La Liga Manager of the Month

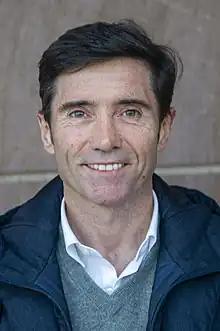
Marcelino won the first Manager of the Month award in September 2013.

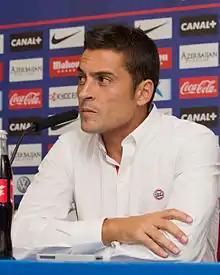
Francisco was the first manager to win the award twice in a season.

The following table lists the number of awards won by managers who have won at least two Manager of the Month awards.